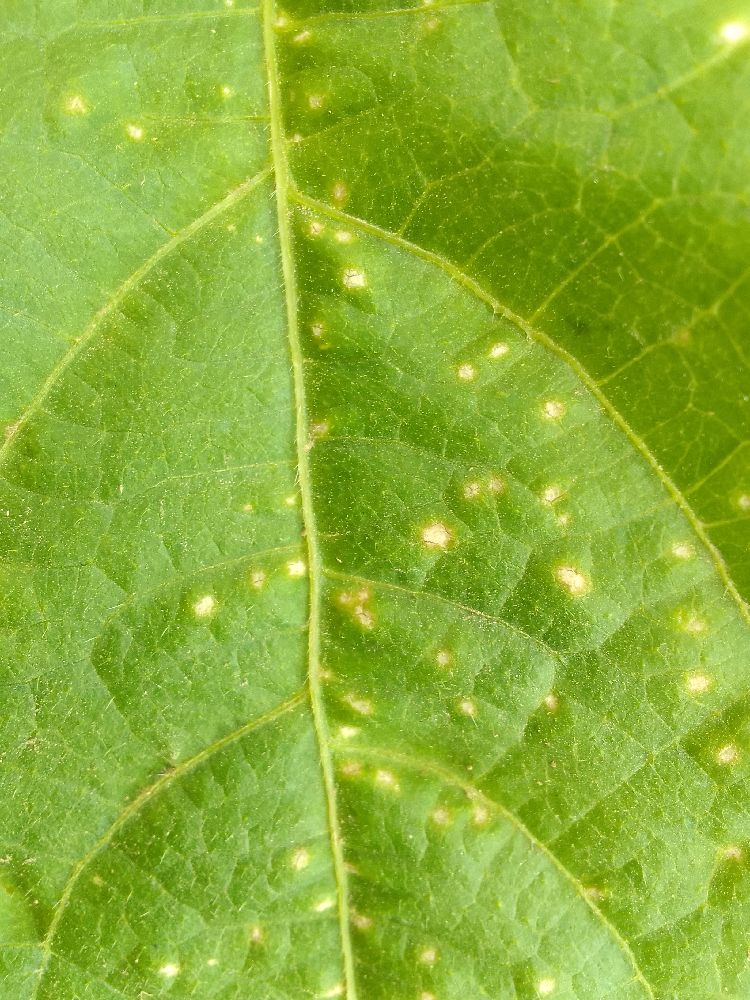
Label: rust